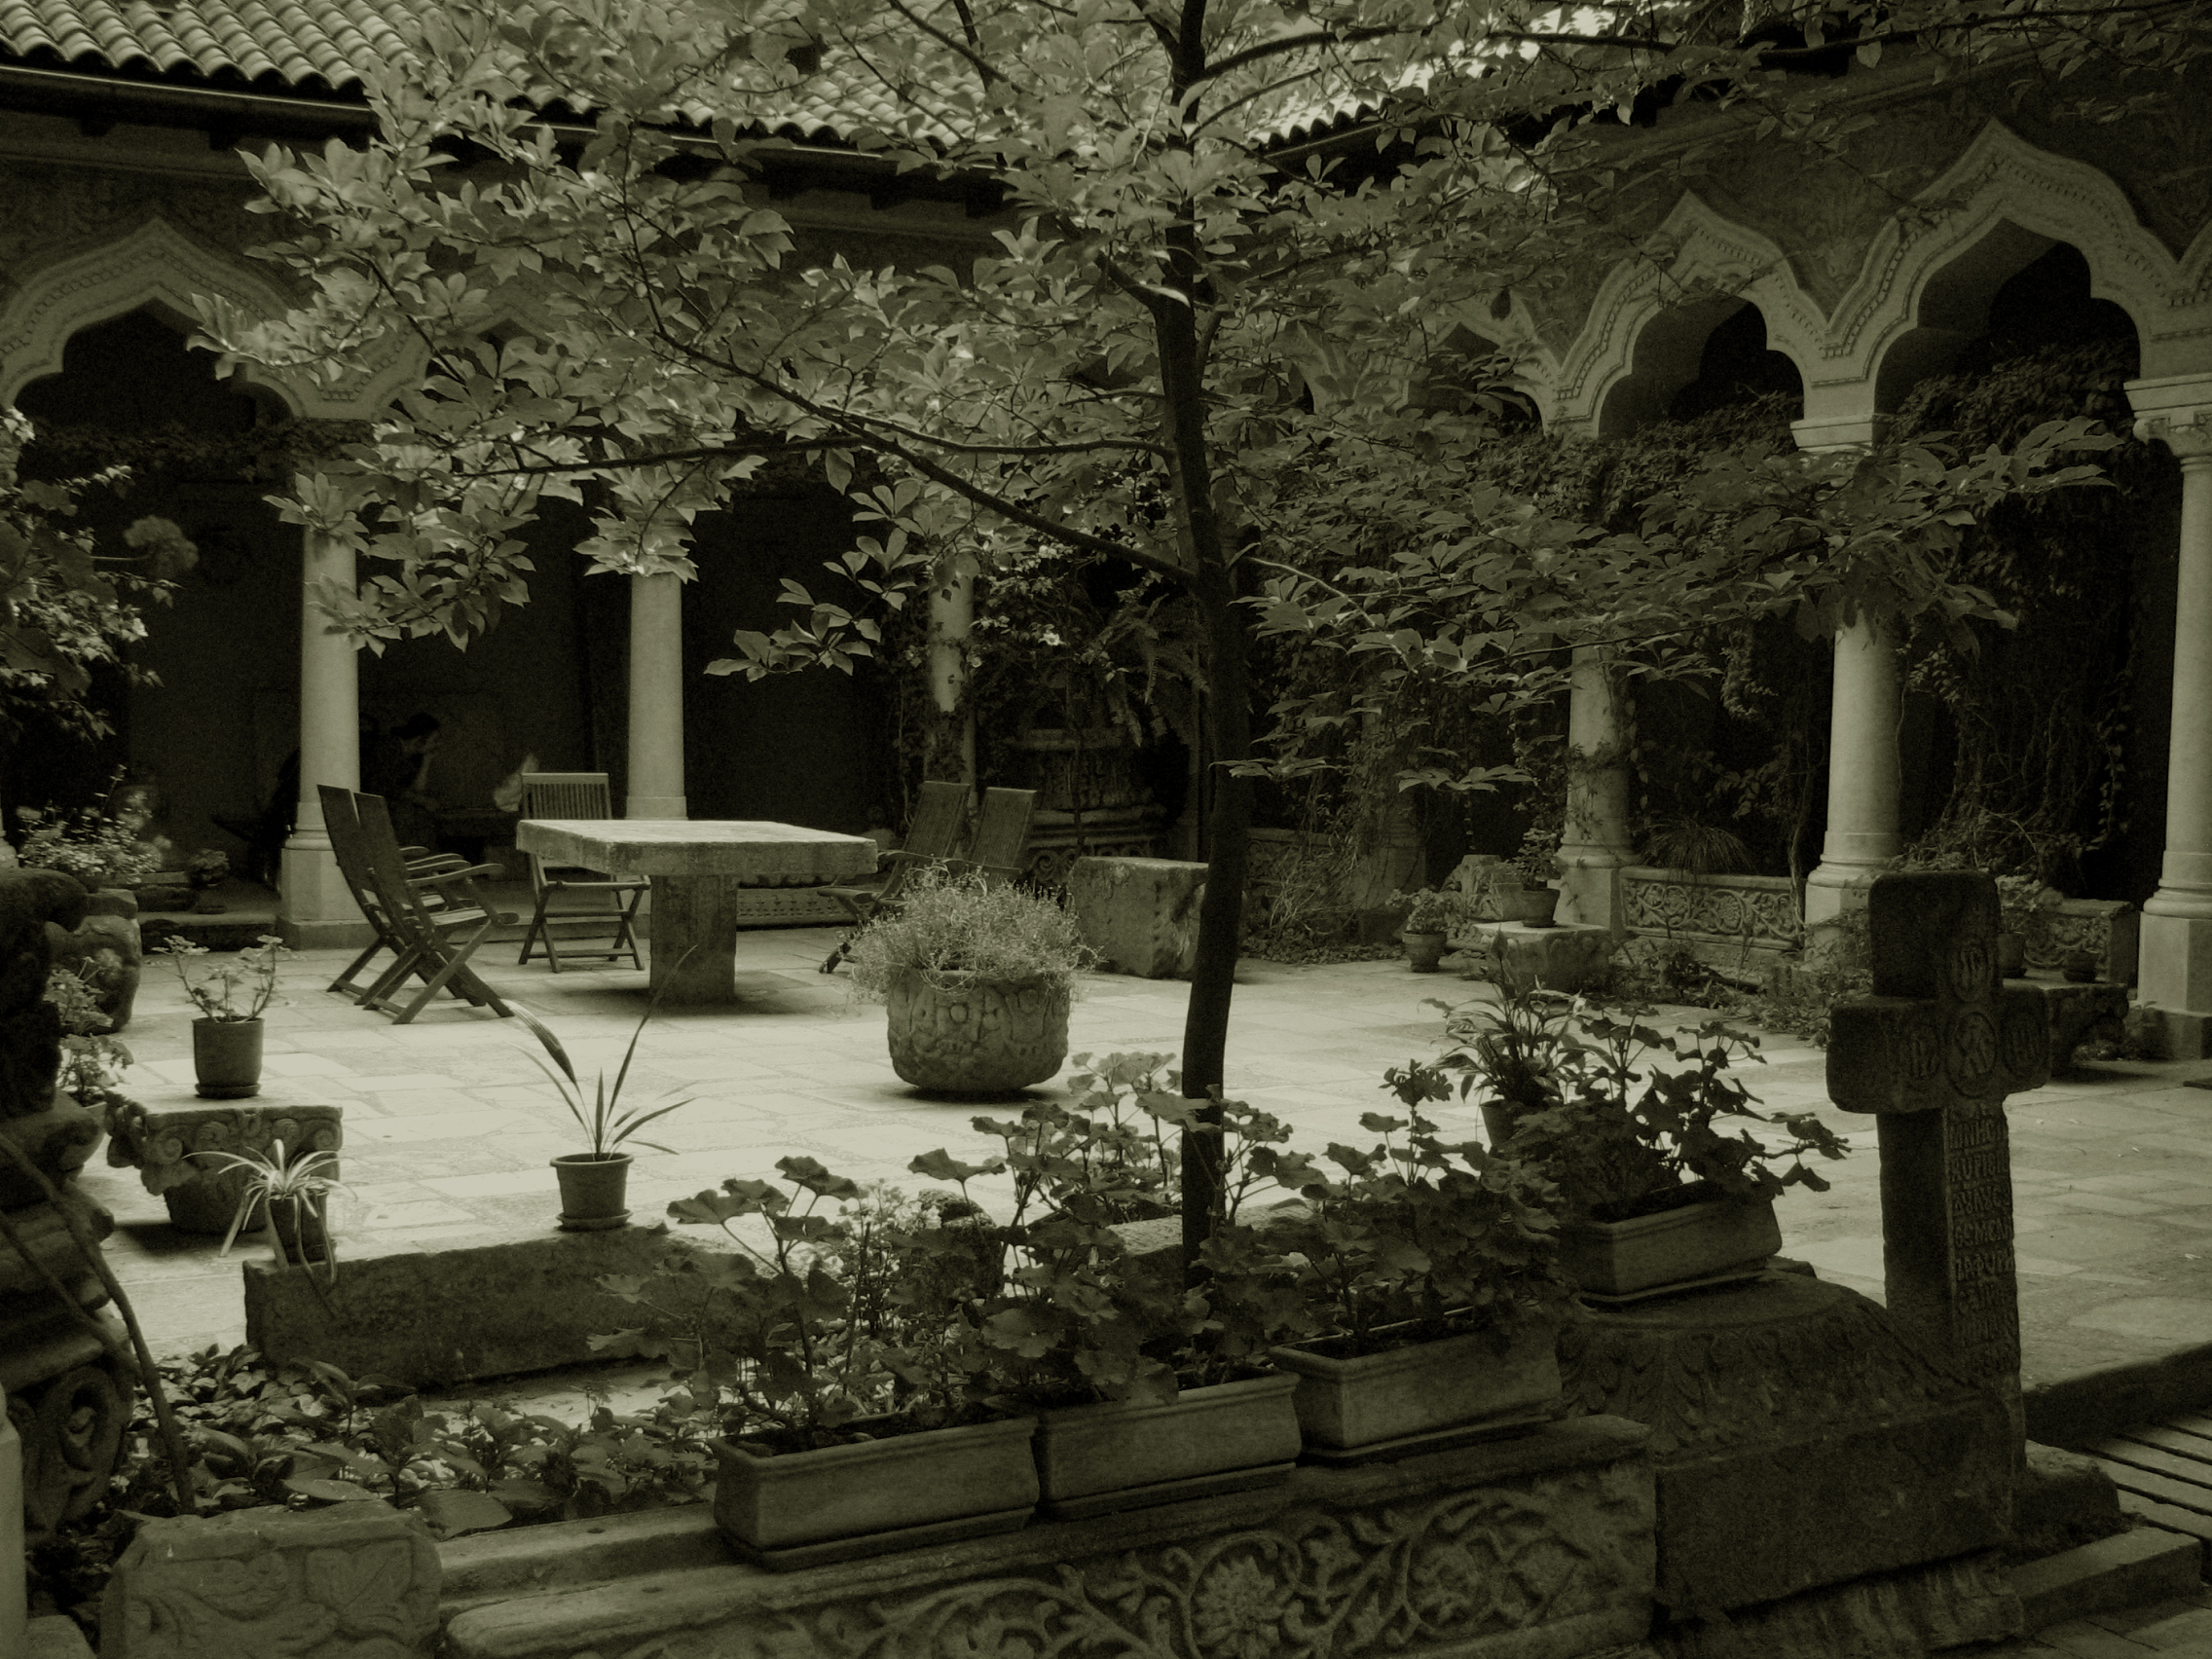
tree, architecture, photography, mansion, flower, building, palace, photo, europe, religion, church, monochrome, christian, photos, religious, de, courtyard, monastery, churches, fotografie, history, christianity, romana, orthodox, eastern, estate, romania, bucharest, roumanie, convent, bor, biserica, arhitectura, orthodoxy, romanian, ortodoxa, ortodox, manastirea, manastire, ortodoxia, ortodoxie, ecclesiastical, bisericeasc, cladire, edificiu, bucuresti, centrulvechi, lipscani, stavro, stavropoleos, brancovenesc, cre tinism, cre tin, ancient history